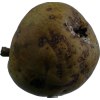
Label: pear